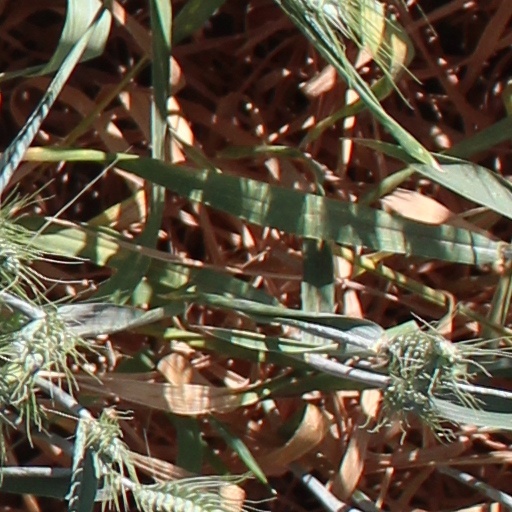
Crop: wheat